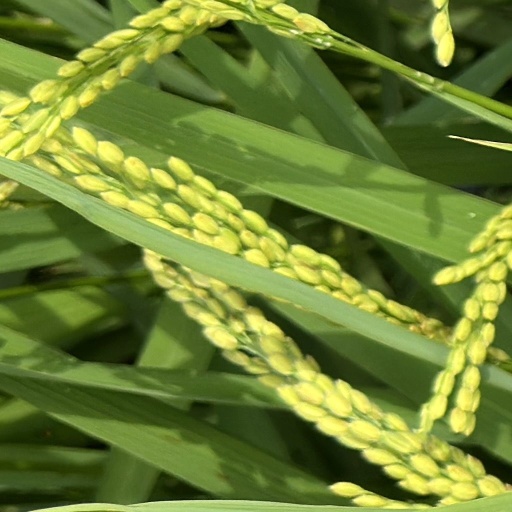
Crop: rice